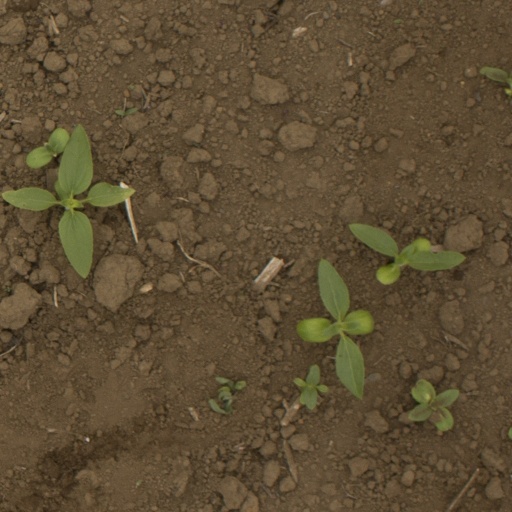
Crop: Jerusalem artichoke